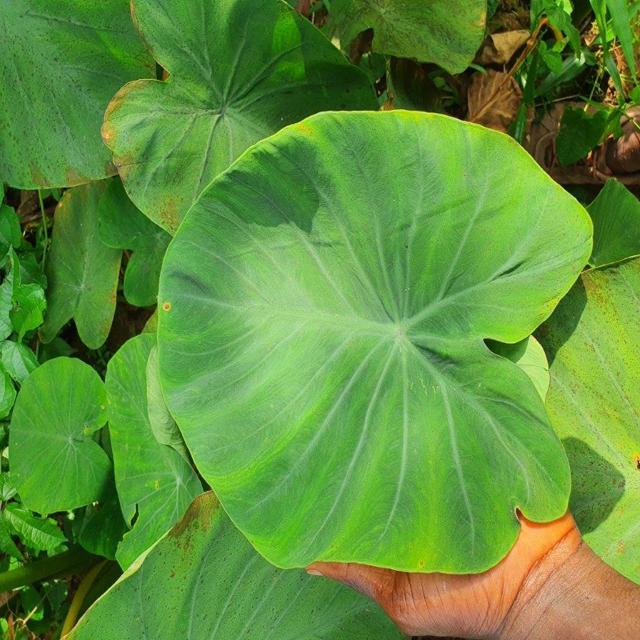
Label: Early_Blight